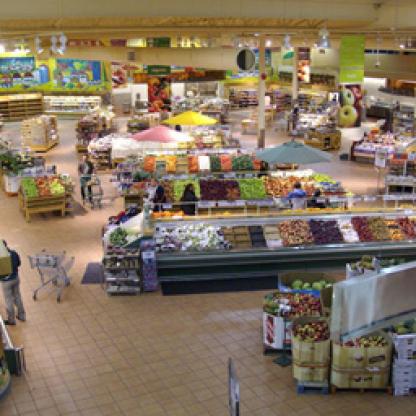
Scene: Indoor